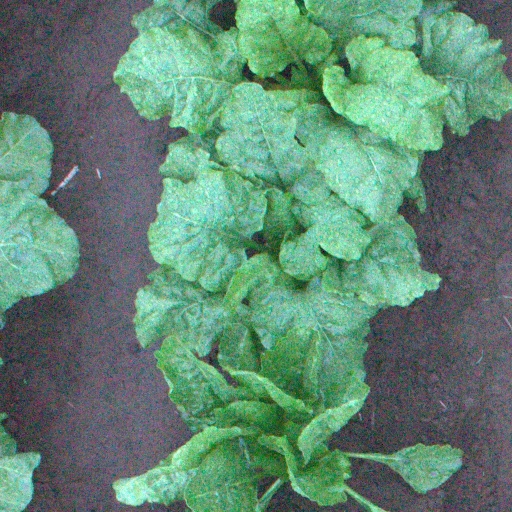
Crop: sugar beet